ThinkPad Tablet

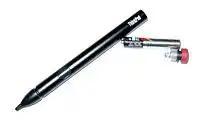
Lenovo ThinkPad 1 Pen

A challenge was indicated to be designing and integrating a digitizer pen into the Tablet, which already had a "crowded interior". This required a study of pen barrel diameter and the balancing of batteries, digitizer technology components, ergonomics, and storage space constraints for the pen itself. Additionally, dowel rods were used for diameter studies and sharpened pencils were used to study the appropriate length with users. The final pen developed based on this was 120 mm long.